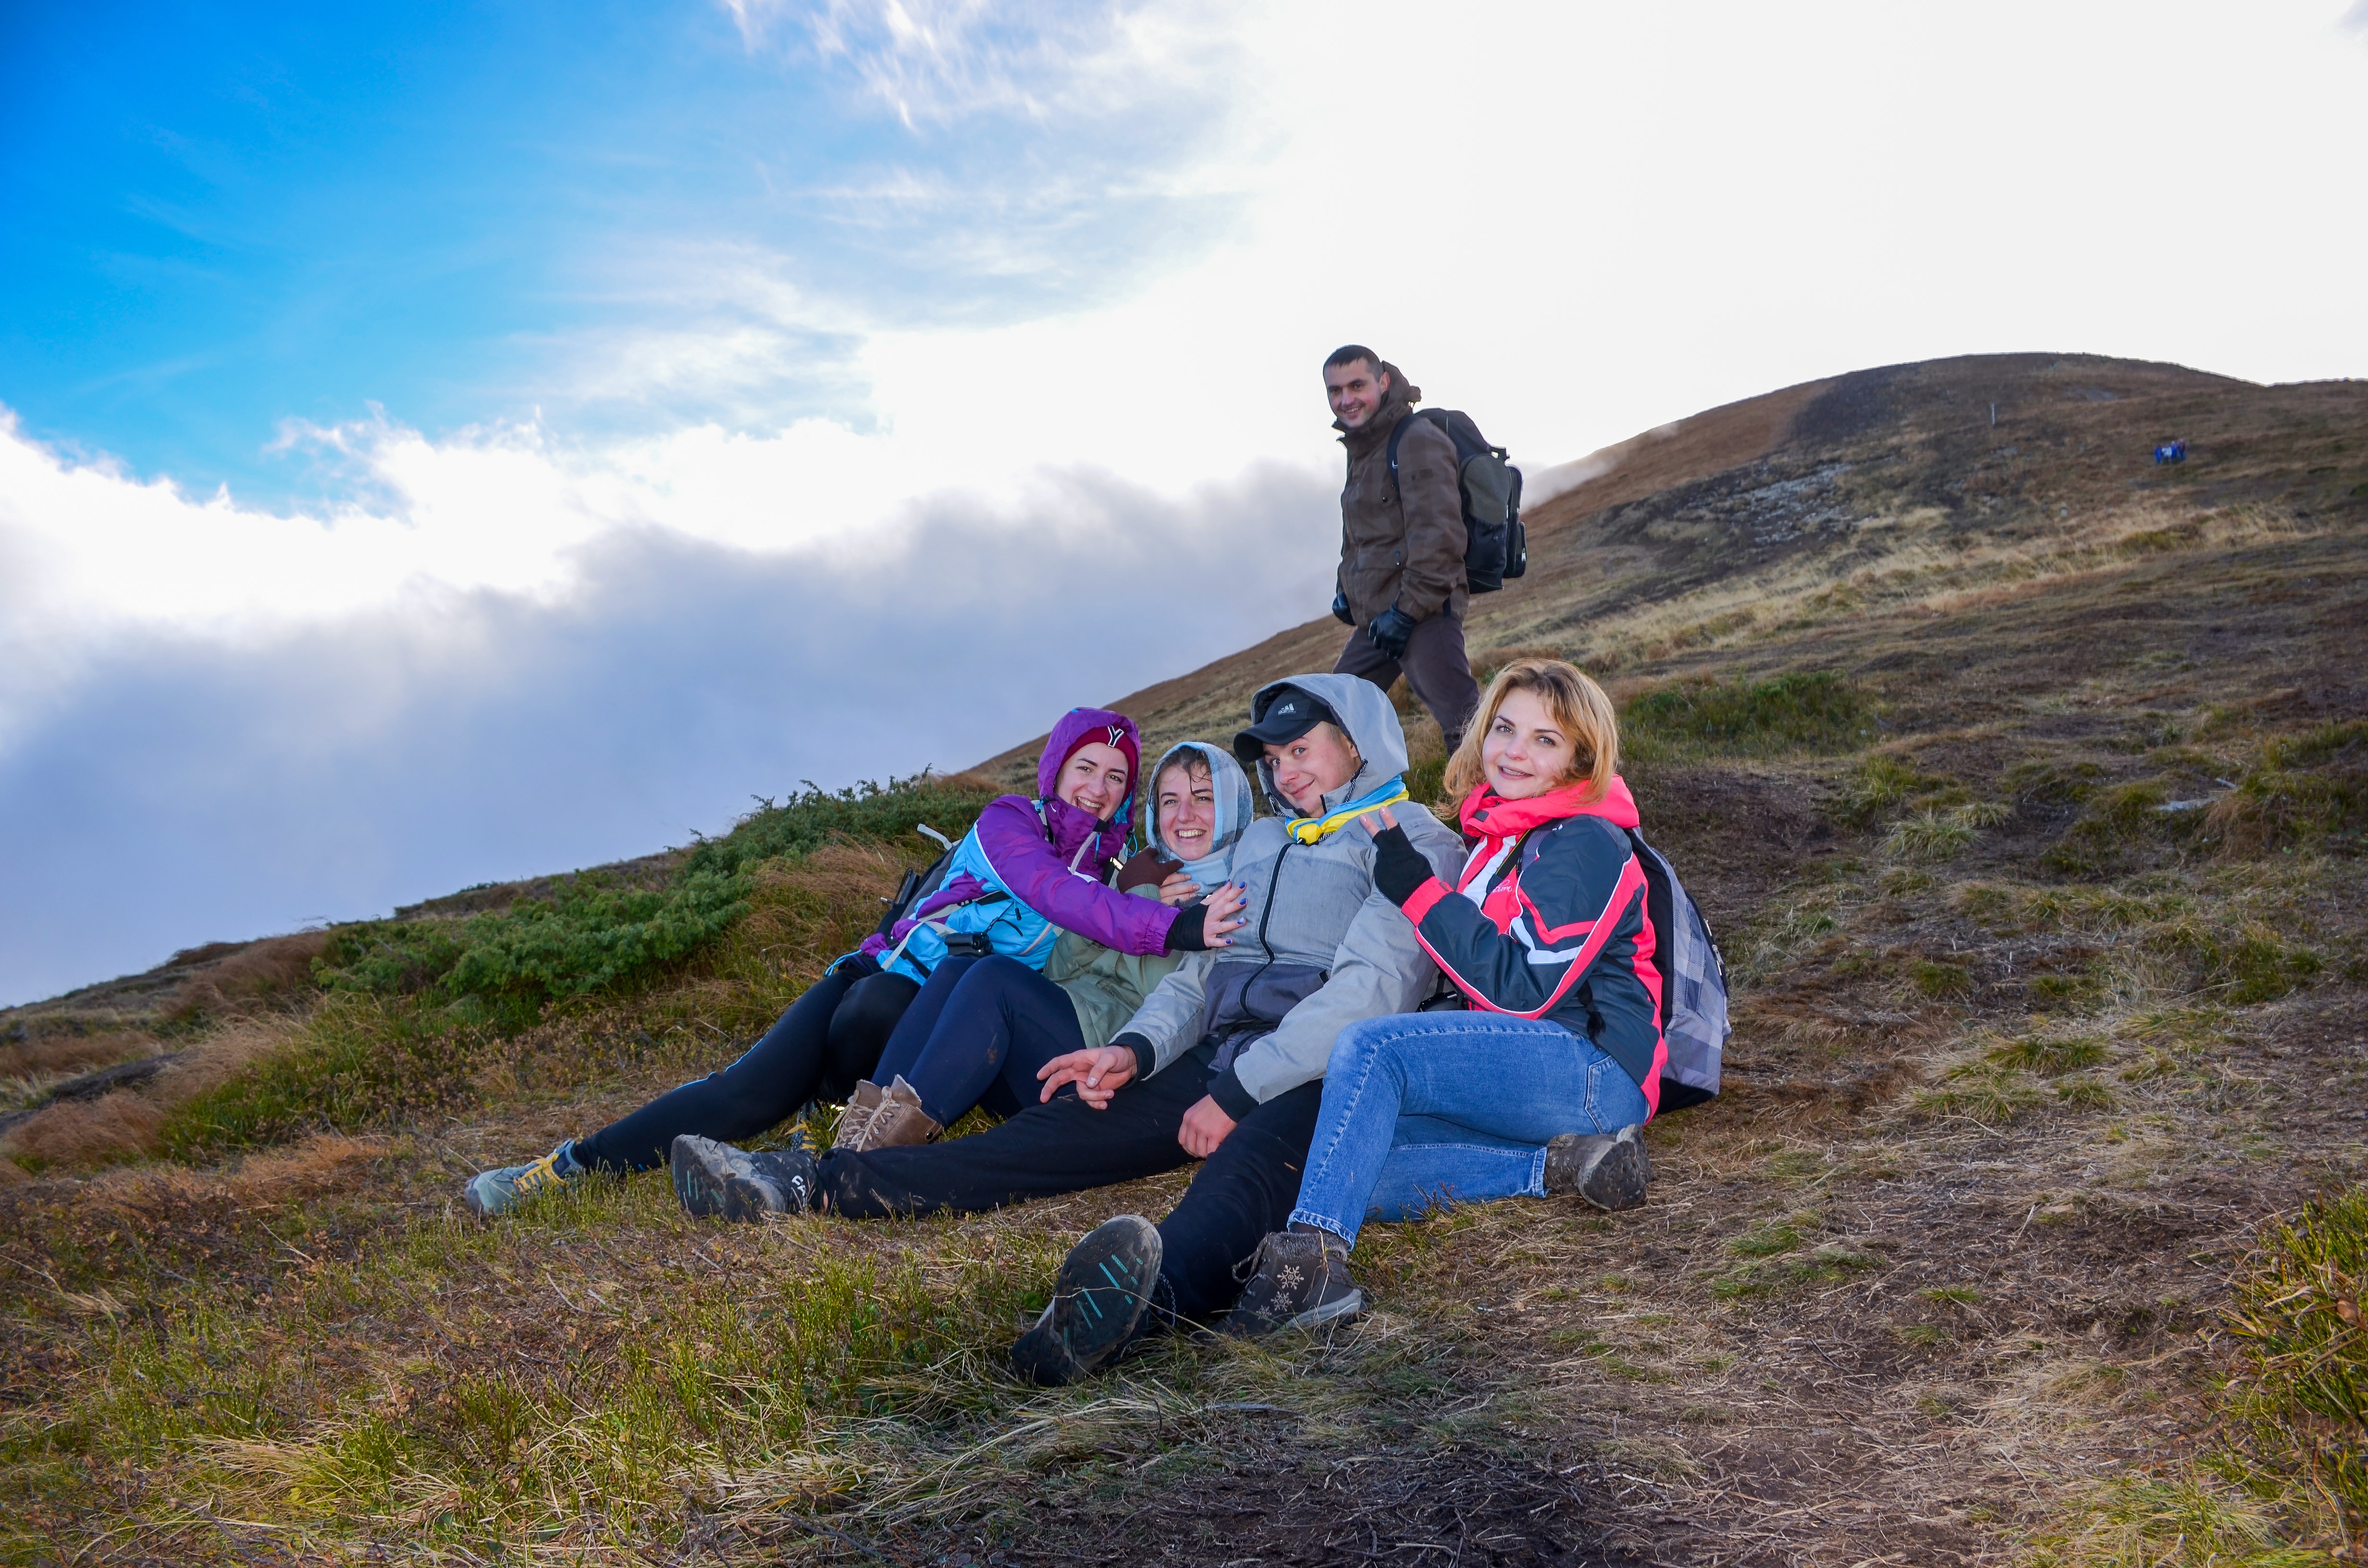
mountainous landforms, mountain, hill, highland, grassland, natural landscape, wilderness, fell, sky, friendship, ridge, adventure, leisure, fun, grass, vacation, rock, tree, recreation, landscape, hiking, mountain range, cloud, tourism, walking, mountaineering, national park, summit, lake district, terrain